Baitul Futuh Mosque

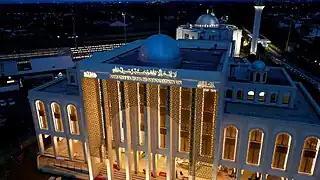

A £20 million renovation project has seen the facade of the building re-worked with an ornate, geometric design. The mosque has also been re-built with some special new features, including solar panels on the roof, and other energy and water-saving features, to make it more sustainable.